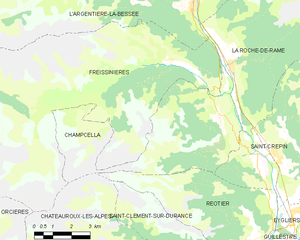
Carte des communes françaises: Champcella